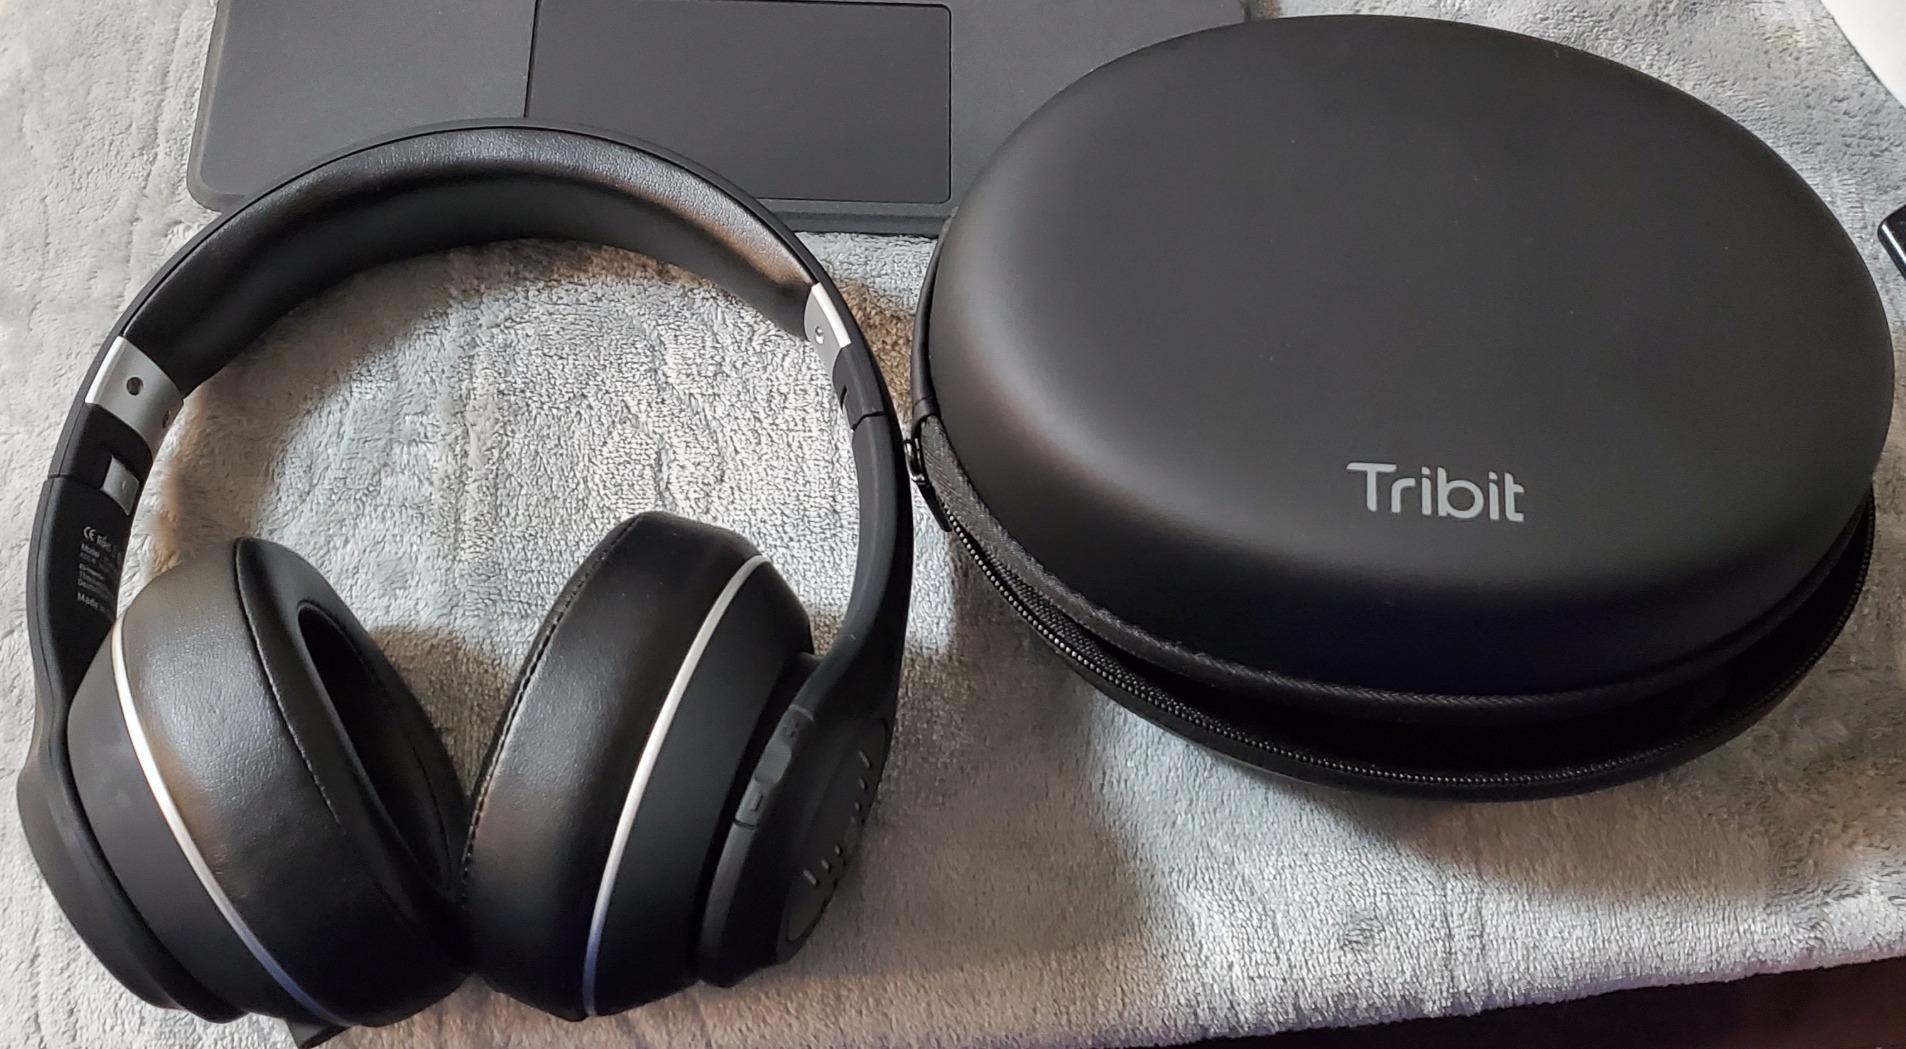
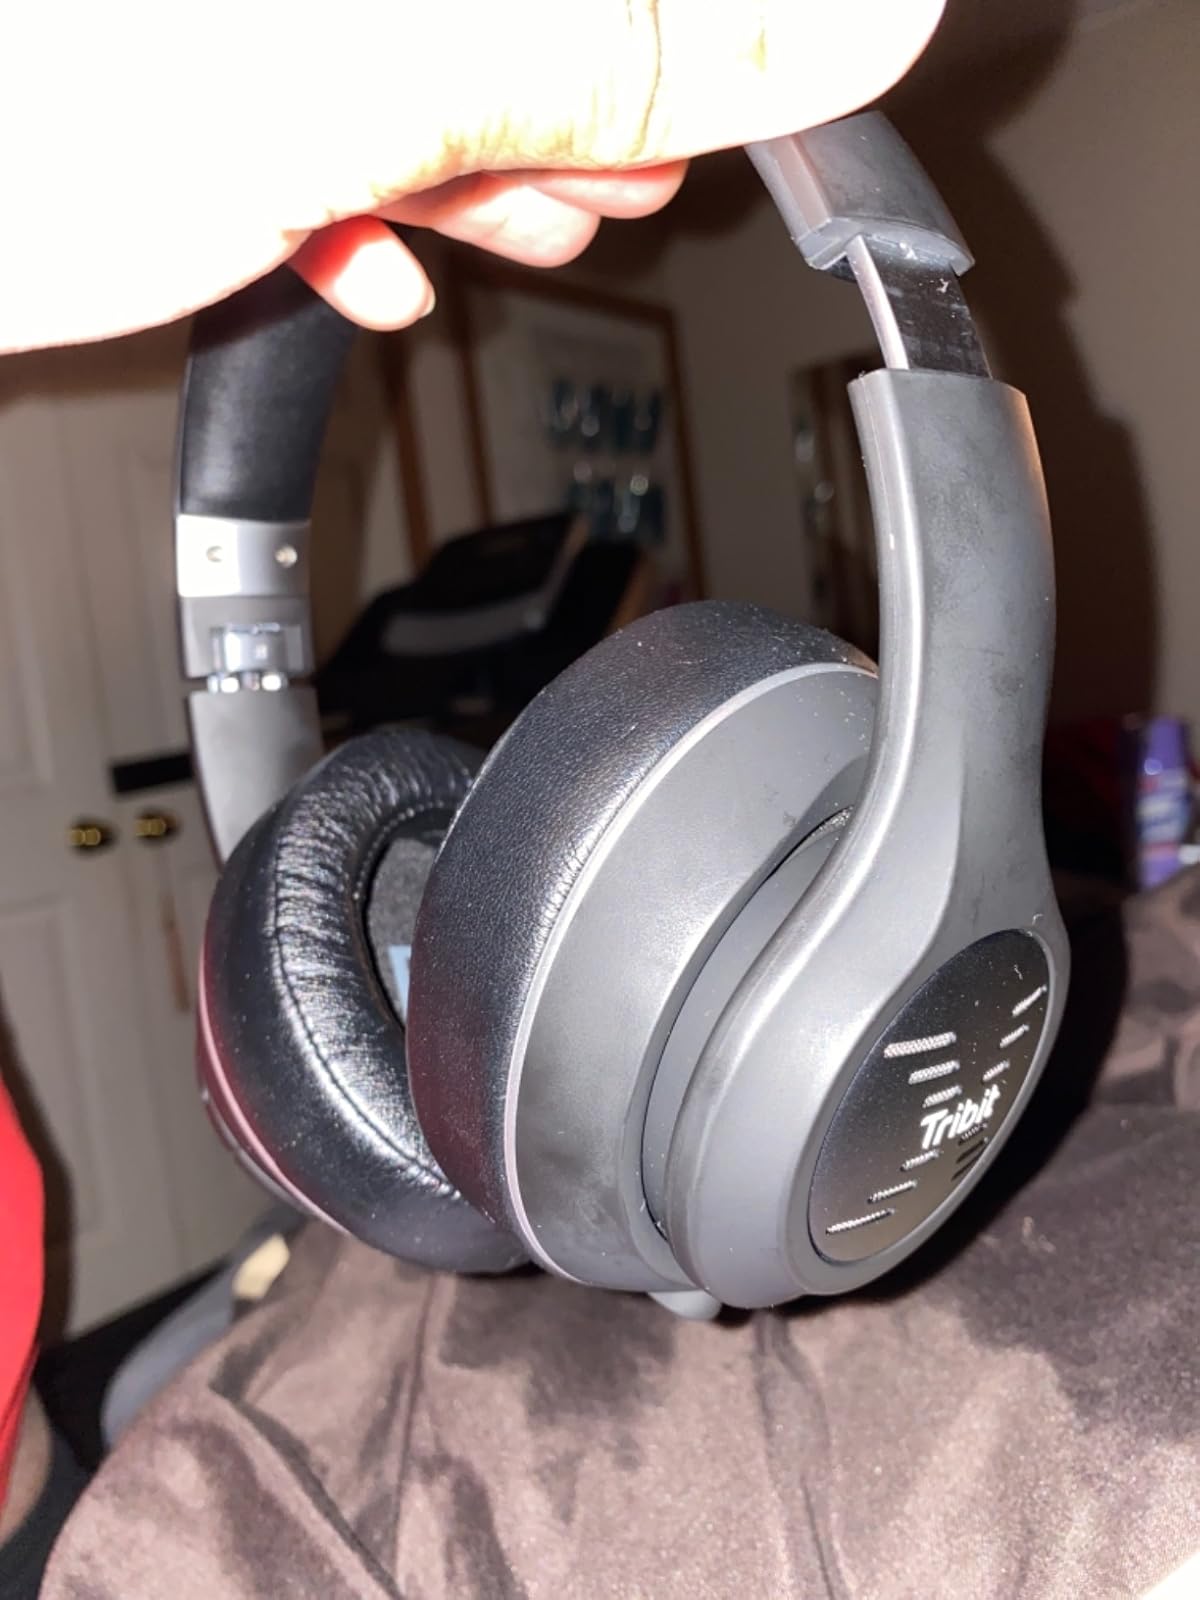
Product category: headphones
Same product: yes